Radio Maria

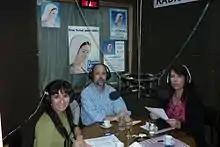
Radio Maria's studio in Chile.

Programming mostly consists of traditional Catholic worship music, but some stations also air a mix of traditional and contemporary Catholic music, along with various talk and teaching programs discussing the Catholic faith, frequent recitals of the Holy Rosary, novenas, and Masses.